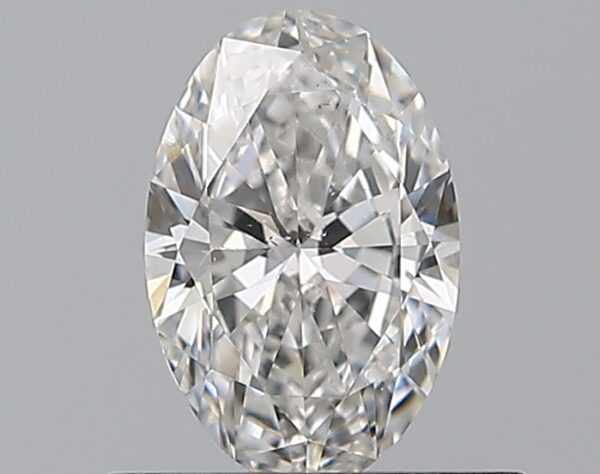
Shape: oval
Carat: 0.5
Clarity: VS2
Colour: E
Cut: EX
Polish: VG
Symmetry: VG
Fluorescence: F
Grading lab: GIA
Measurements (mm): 6.65 x 4.4 x 2.65